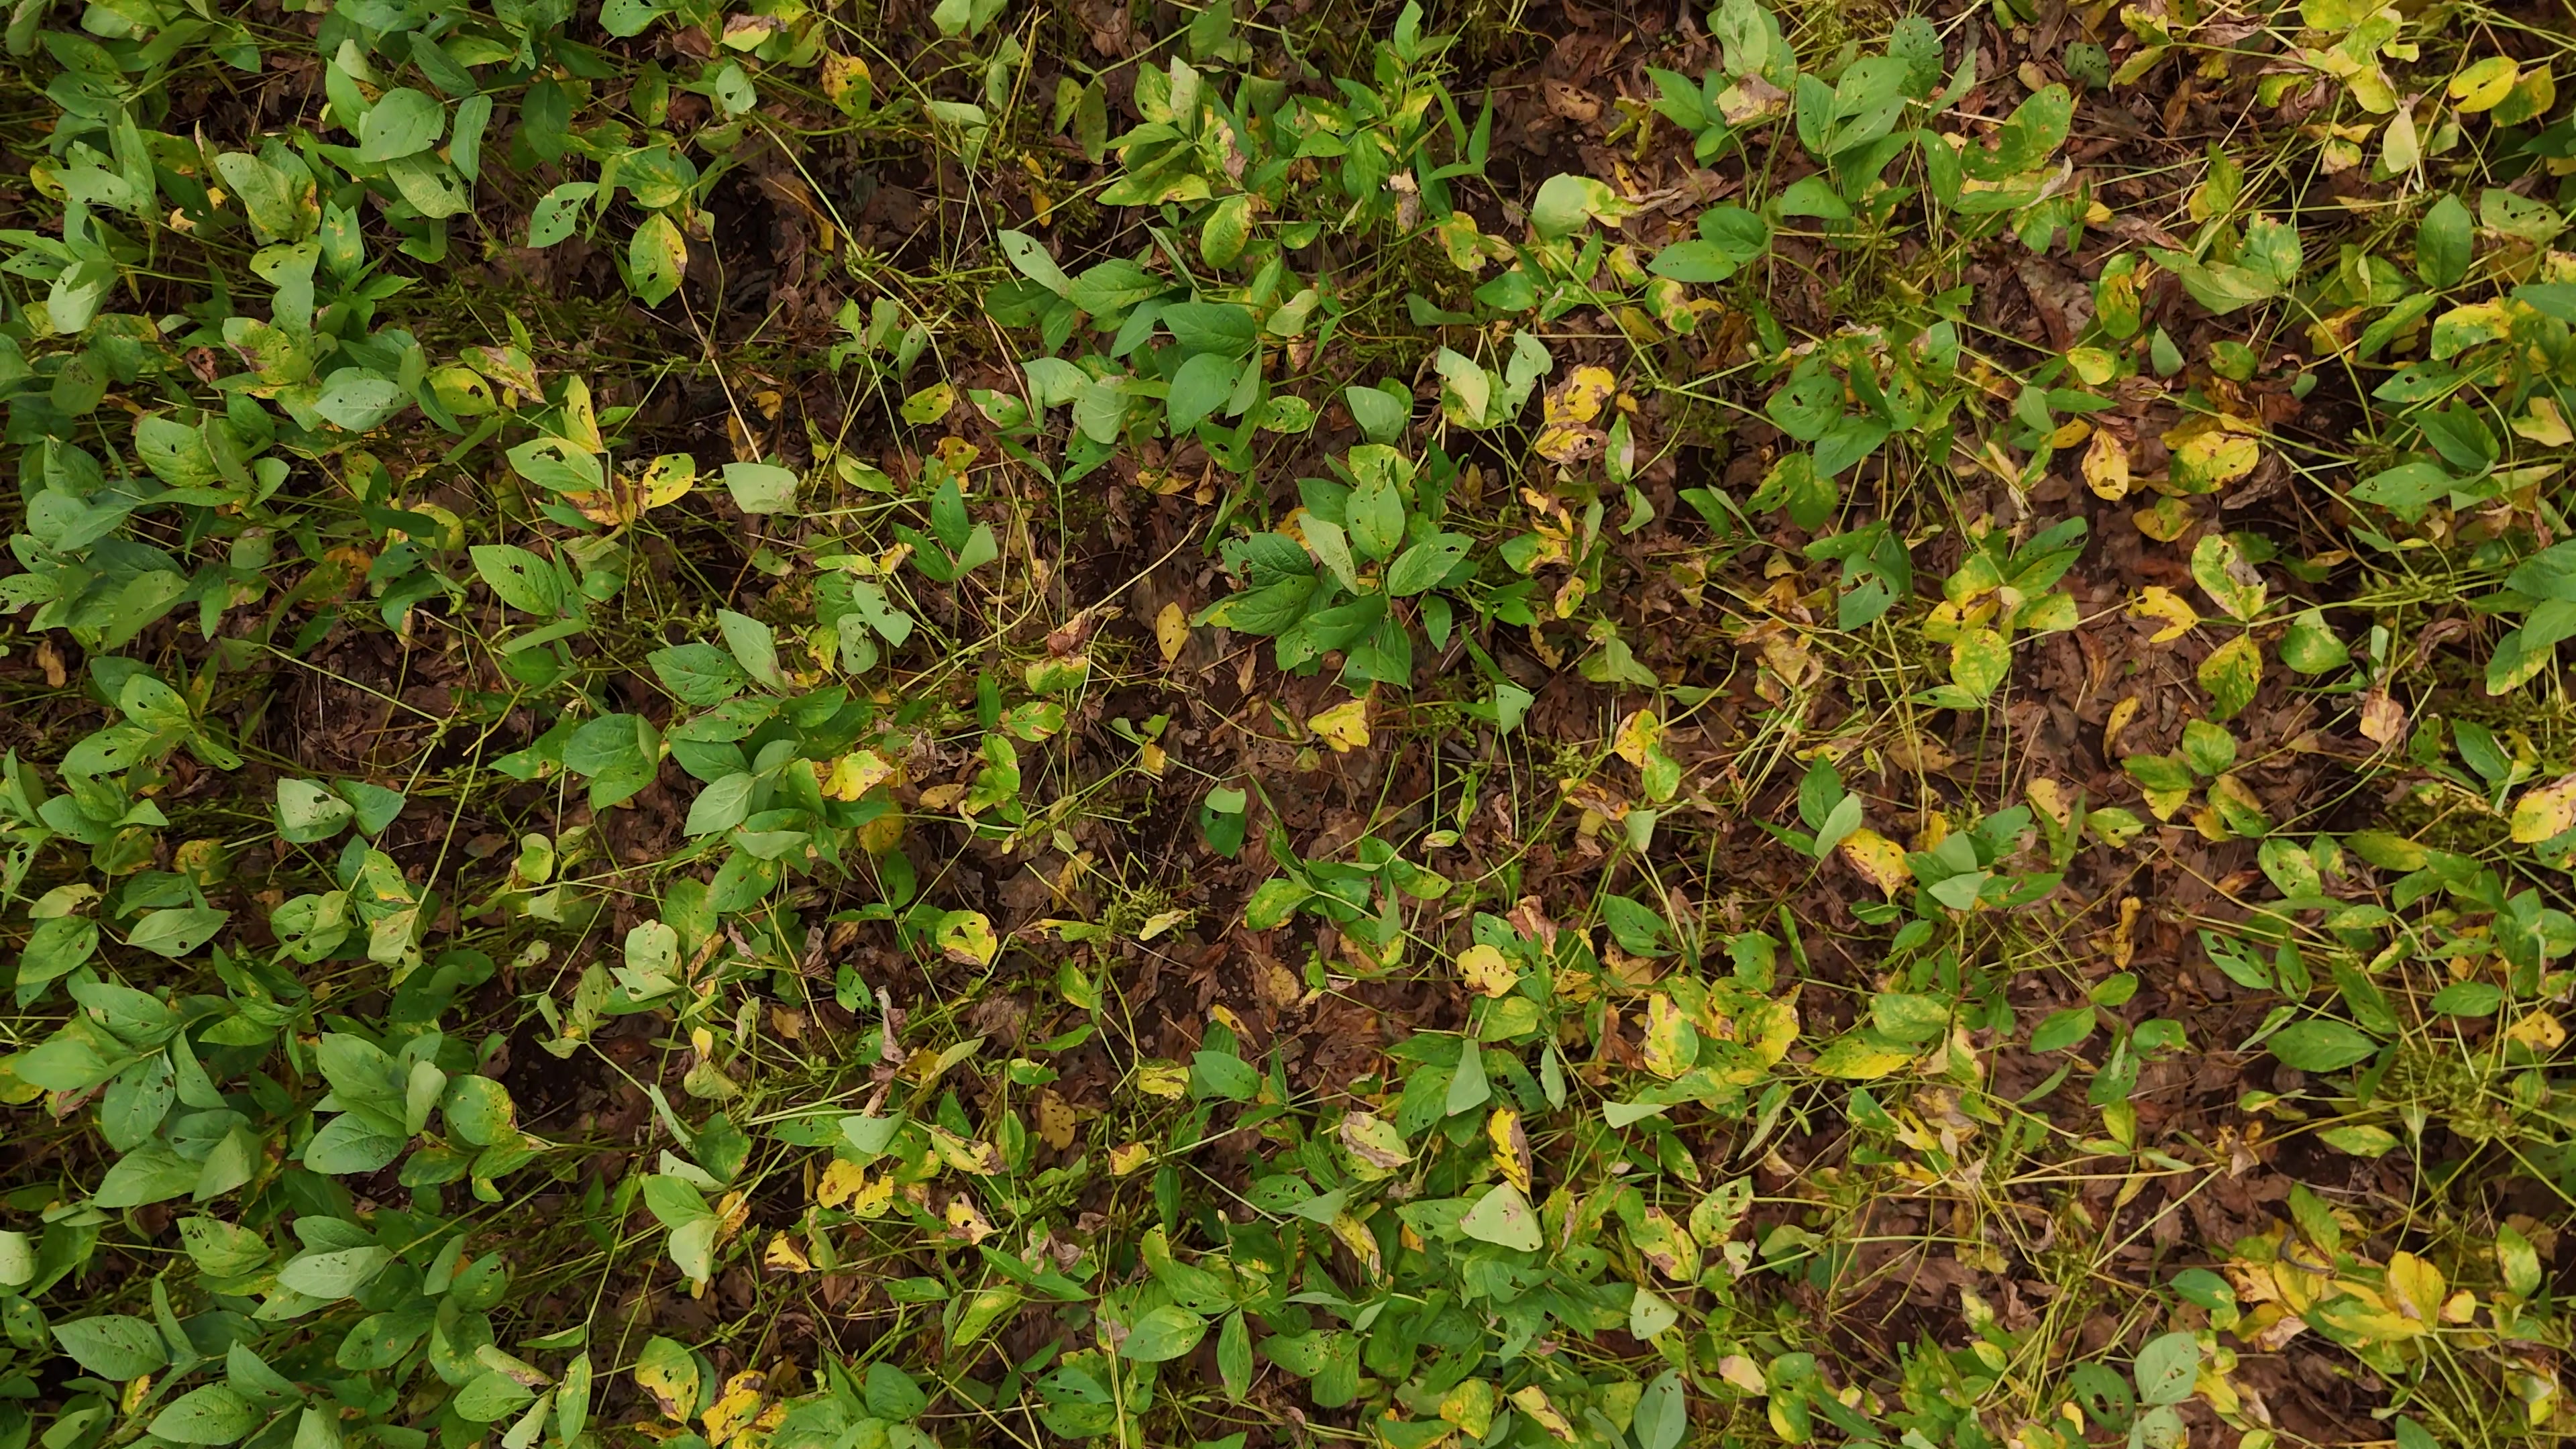
Label: Rust